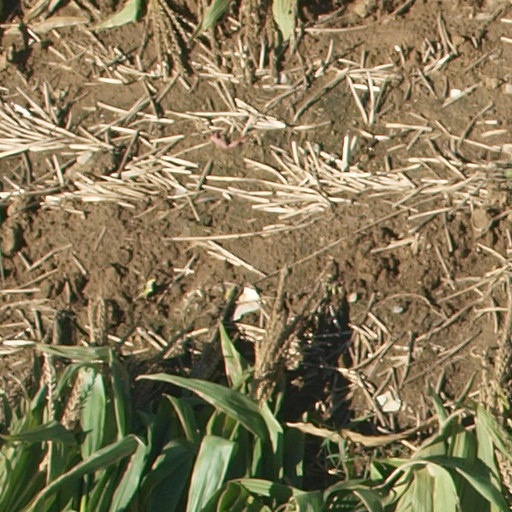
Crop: maize; corn